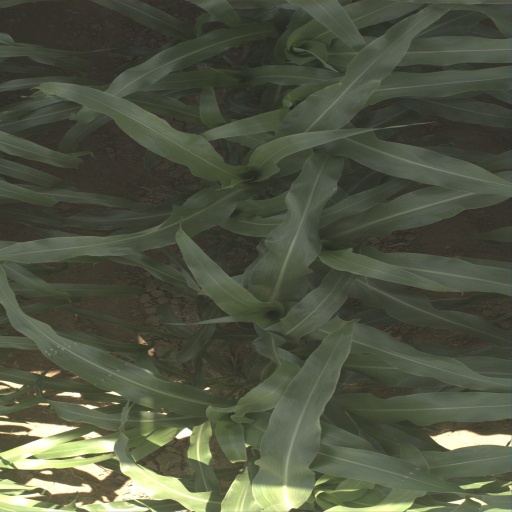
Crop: sorghum